Tool (band)

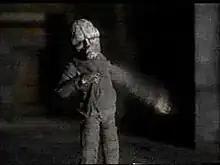
Screenshot from the "Sober" music video, directed by Adam Jones and Fred Stuhr

The band has released eight music videos but made personal appearances in only the first two, which the band states is to prevent people from "latching onto the personalities involved rather than listening to the music." With the exception of "Hush" and "Vicarious" all of Tool's music videos feature stop motion animation to some extent. The videos are created primarily by Adam Jones, often in collaboration with artists such as Chet Zar, Alex Grey, and Osseus Labyrint.